Murad IV

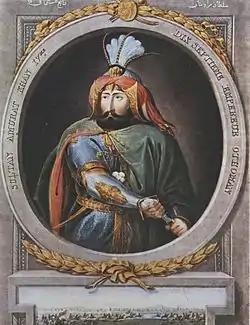
Murad IV

Murad IV had at least fifteen sons, but none of them survived infancy and all of them died before their father (who died in February 1640):